Prospect (Topping, Virginia)

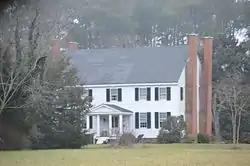
Roadside view

Prospect is a historic plantation house located near Topping, Middlesex County, Virginia. The house was constructed between 1820 and 1850, and is a -story, five-bay, frame dwelling with a gable roof in the Federal style. Two 38-foot chimneys abut each end of the house and the front and rear facades have identical gable-roofed porticos. Also on the property are the contributing 19th-century carriage house, an early 1900s farm shed, and the original brick-lined well.